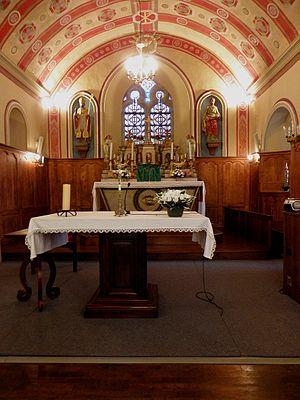
Église Saint-Martin de Baillé (35). Intérieur. Chœur. Statues de Saint-Martin et Saint-Thomas.
Saint-Marc-le-Blanc est une commune nouvelle française située dans le département d'Ille-et-Vilaine en région Bretagne, peuplée de 1 689 habitants. Créée le 1ᵉʳ janvier 2019, elle est issue de la fusion des communes de Saint-Marc-le-Blanc et Baillé.